Nenad Tomović

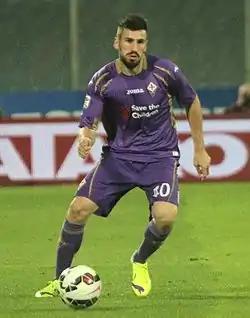
Tomović playing for Fiorentina in 2014

Nenad Tomović (born 30 August 1987) is a Serbian professional footballer who plays as a defender for Čukarički.